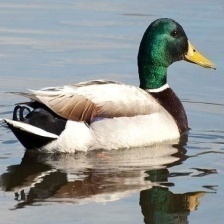
Species: MALLARD DUCK
Scientific name: ANAS PLATYRHYNCHOS
ImageNet parent category: drake